Northern Mariana Islands

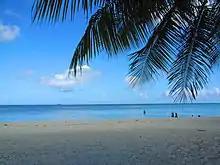
Micro Beach view

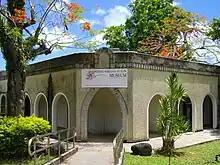
Northern Marianas Islands Museum

The Commonwealth of the Northern Mariana Islands benefits from its trading relationship with the federal government of the United States and cheap trained labor from Asia. The CNMI's economy has historically relied on tourism, mostly from Japan, and the garment manufacturing sector. The economy has declined since quotas were lifted in 2005, eventually leading all the garment factories in Saipan to close by February 2009. Tourism also declined after 2005 when Japan Airlines stopped serving the Marianas.